Ding Dong Williams

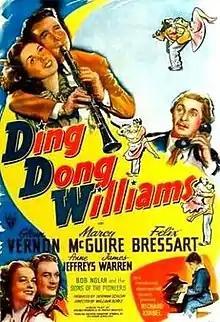
Theatrical release poster

Ding Dong Williams is a 1946 American comedy film directed by William Berke. The film stars Glen Vernon (under his real name, Glenn Vernon), Marcy McGuire, Felix Bressart, Anne Jeffreys, and James Warren. It was released on April 15, 1946 by RKO Radio Pictures.